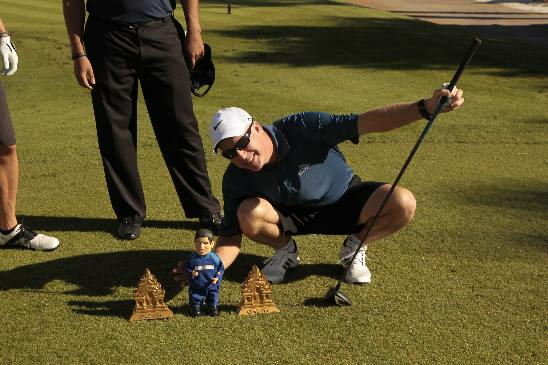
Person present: Yes